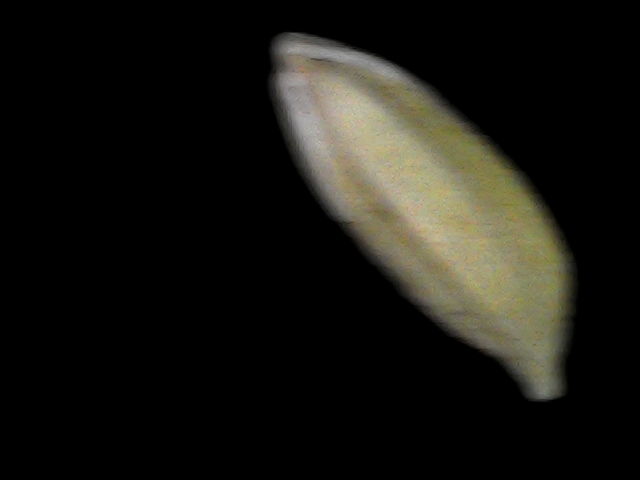
Rice variety: Bd34